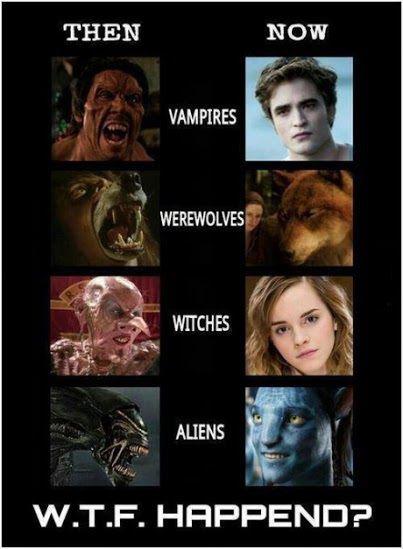
funny pictures of the day
Relation: Subjective